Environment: real
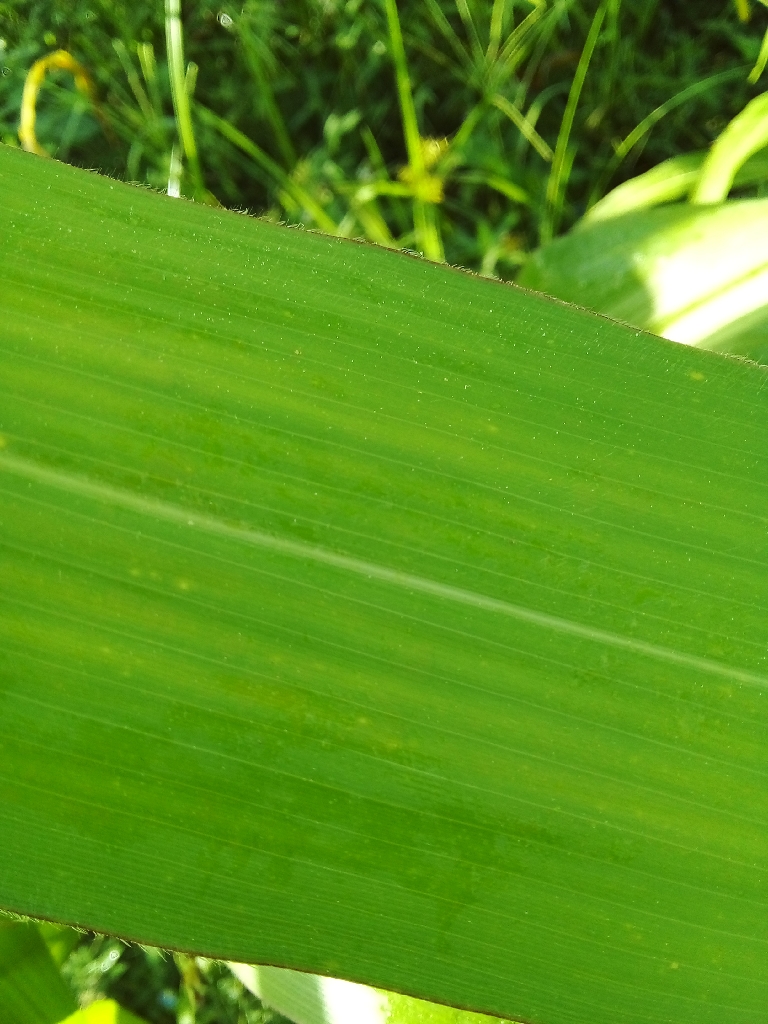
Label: healthy